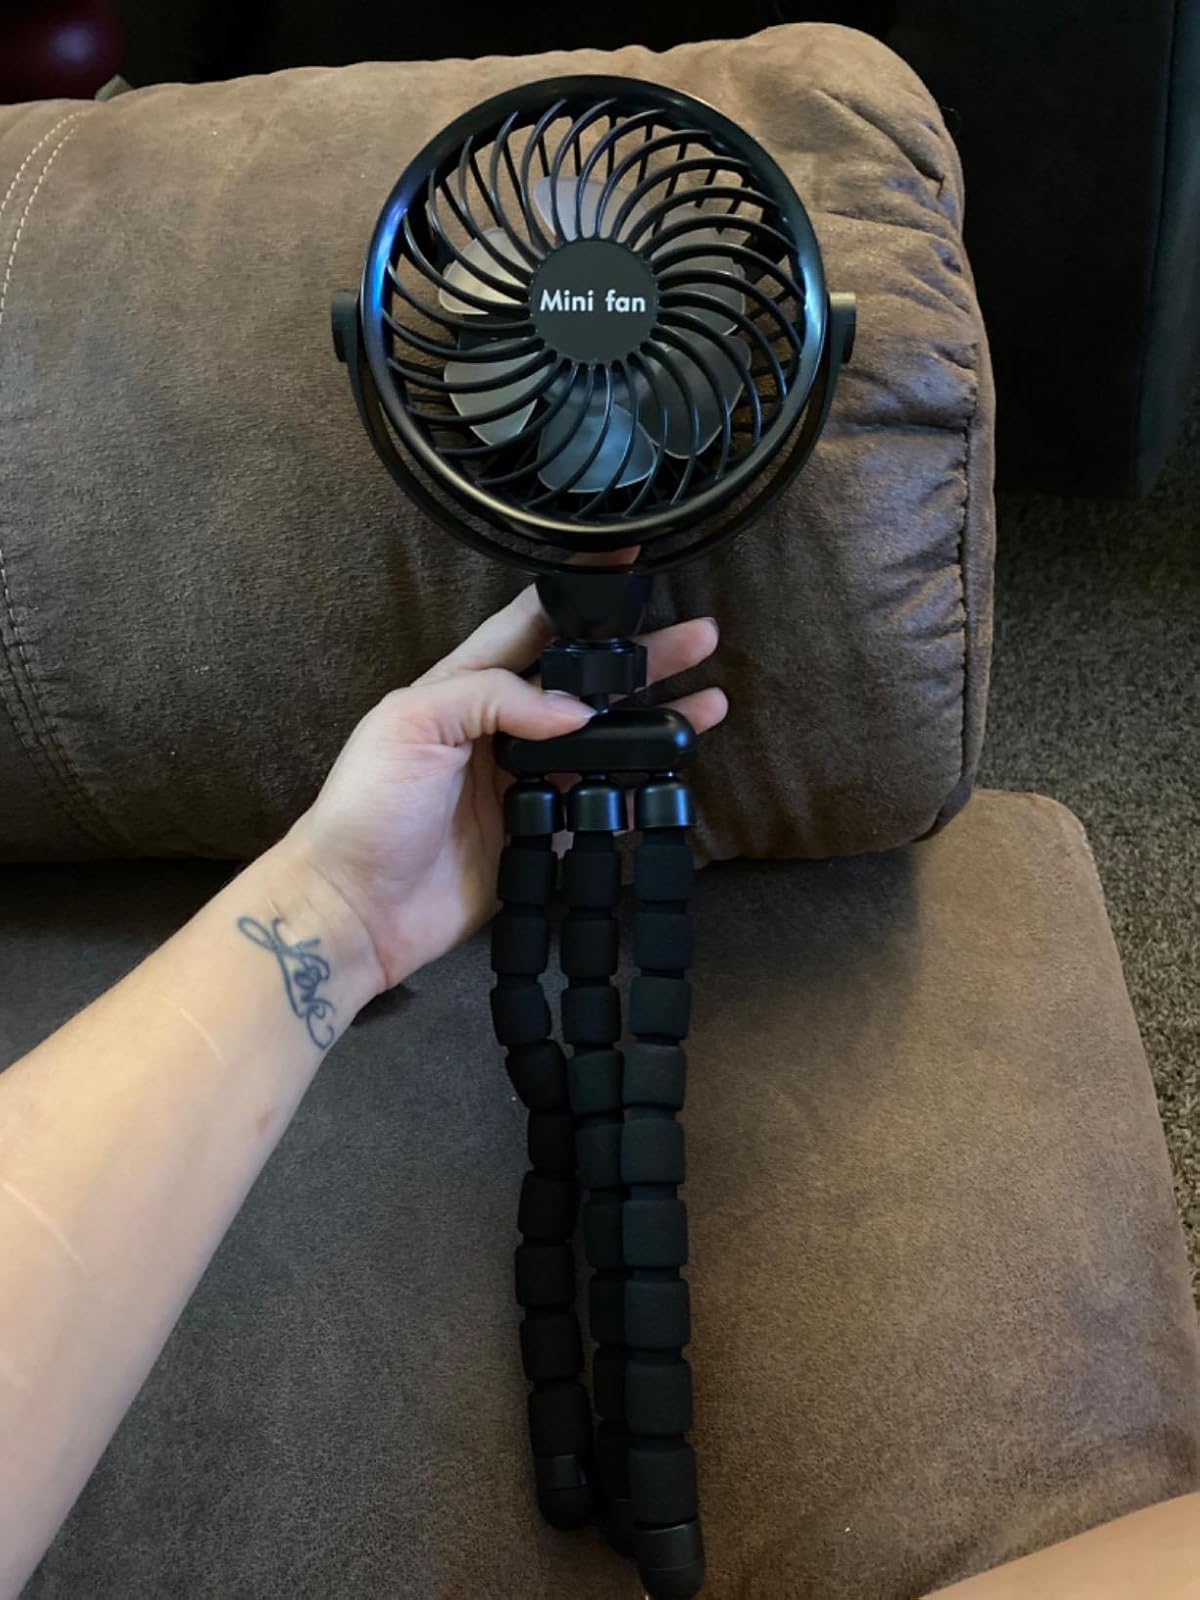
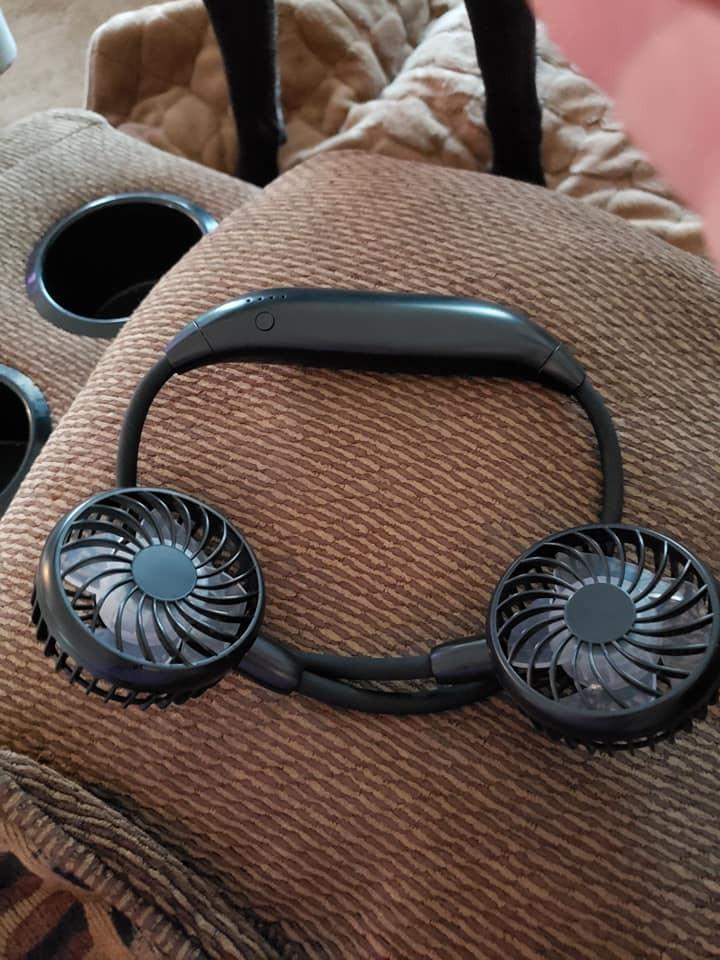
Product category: fan
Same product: no